Eucalyptus cloeziana

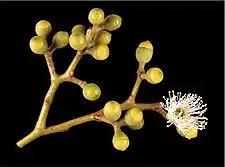
flower buds

"Eucalyptus cloeziana" is a tree that typically grows to a height of in forest but usually in woodland. It has thick, rough, fibrous to flaky, brownish to grey bark on the trunk and smooth grey to orange bark on the branches. Leaves on young plants and on coppice regrowth are egg-shaped, long and wide and a lighter shade of green on the lower side. Adult leaves are lance-shaped to curved, long and wide on a petiole long. The leaves are dull green and a much lighter shade on the lower side. The flower buds are arranged in leaf axils on a branching inflorescence, each branch with seven buds on a peduncle long, the individual buds on a pedicel long. Mature buds are spherical to oval, long and wide with a conical to rounded operculum. Flowering occurs in December and January and the flowers are white. The fruit is a woody, hemispherical capsule long and wide.